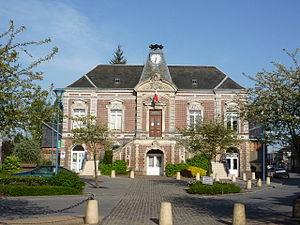
Mairie de Lieurey
Lieurey est une commune française située dans le département de l'Eure, en région Normandie.